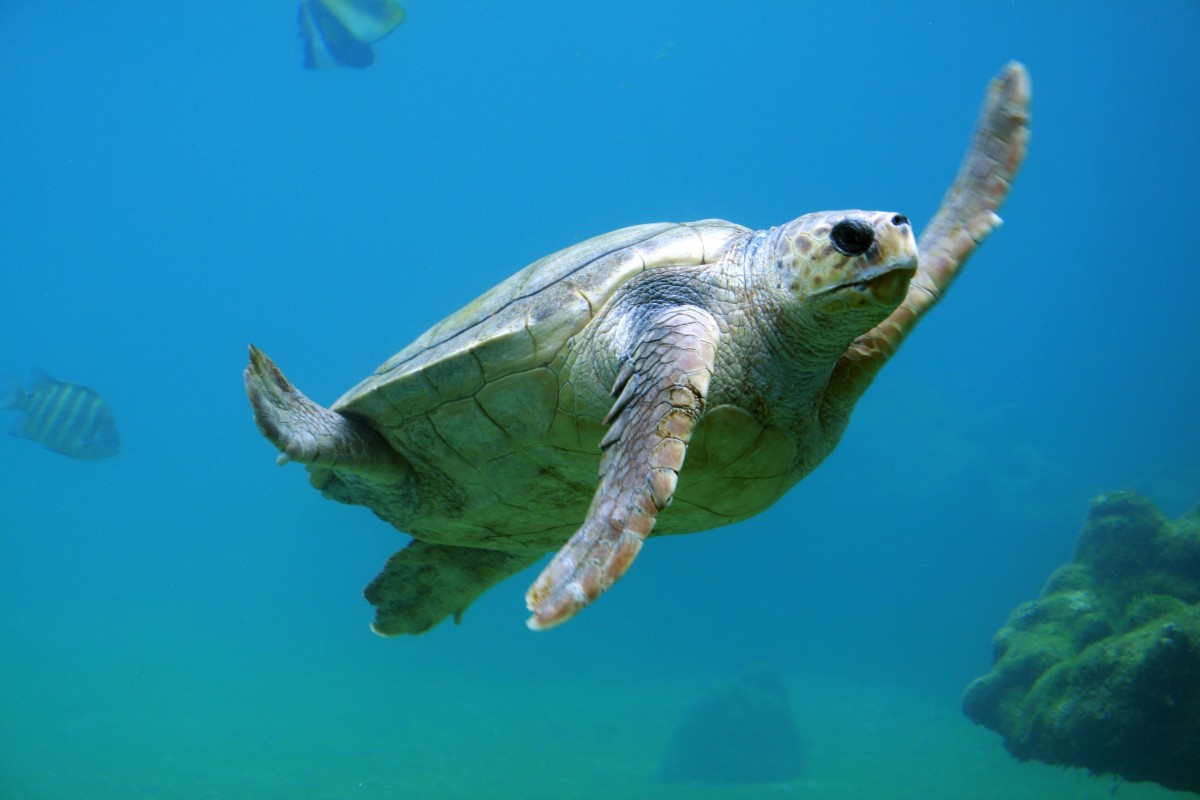
Tags: ocean, underwater, sea turtle, reptile, fauna, vertebrate, organism, loggerhead